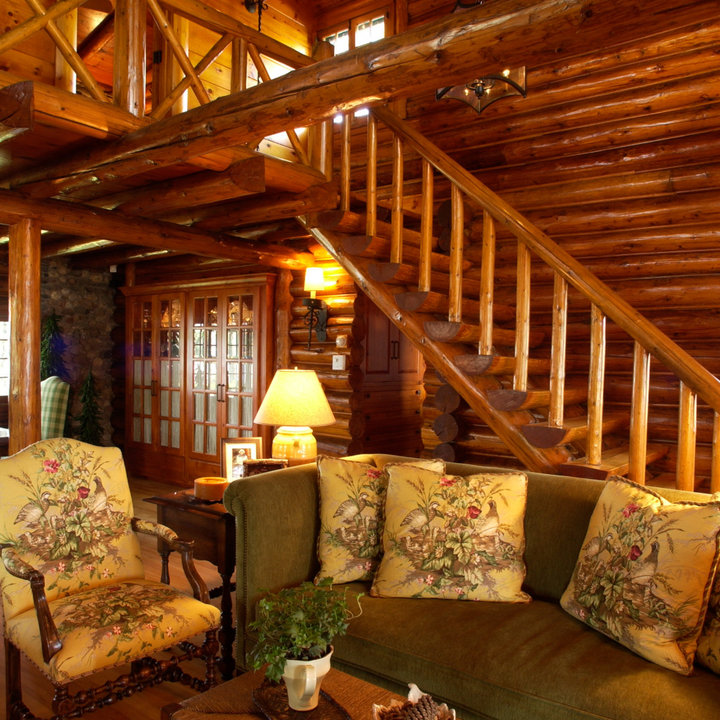
Style: Rustic